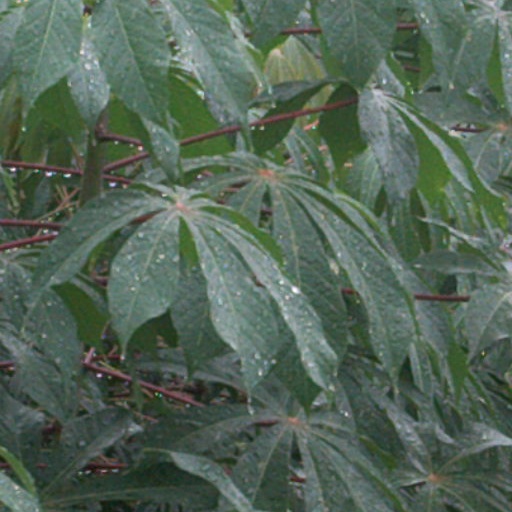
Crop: cassava